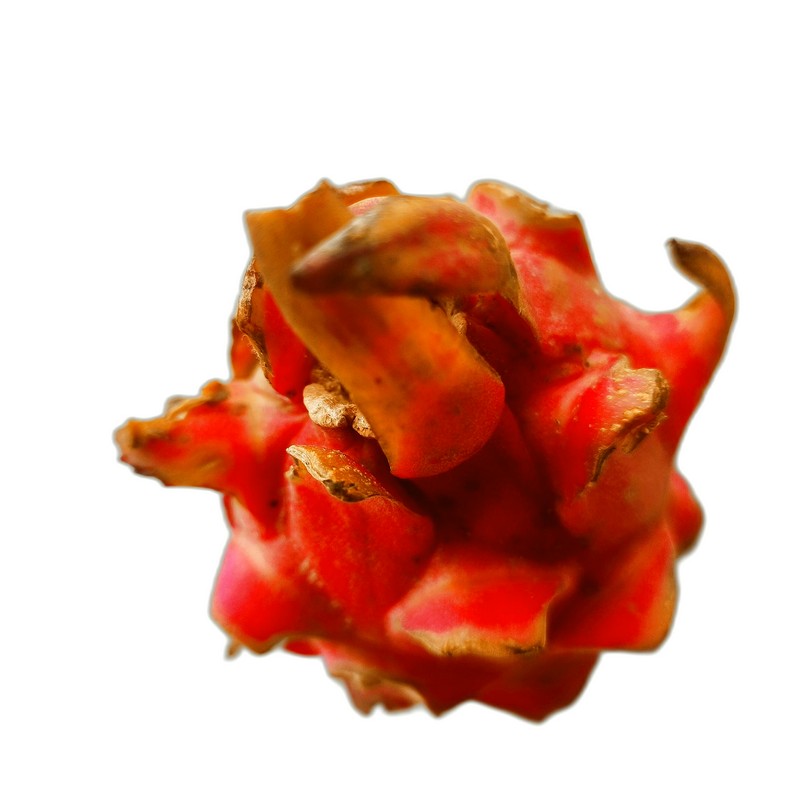
Label: Defect Dragon Fruit